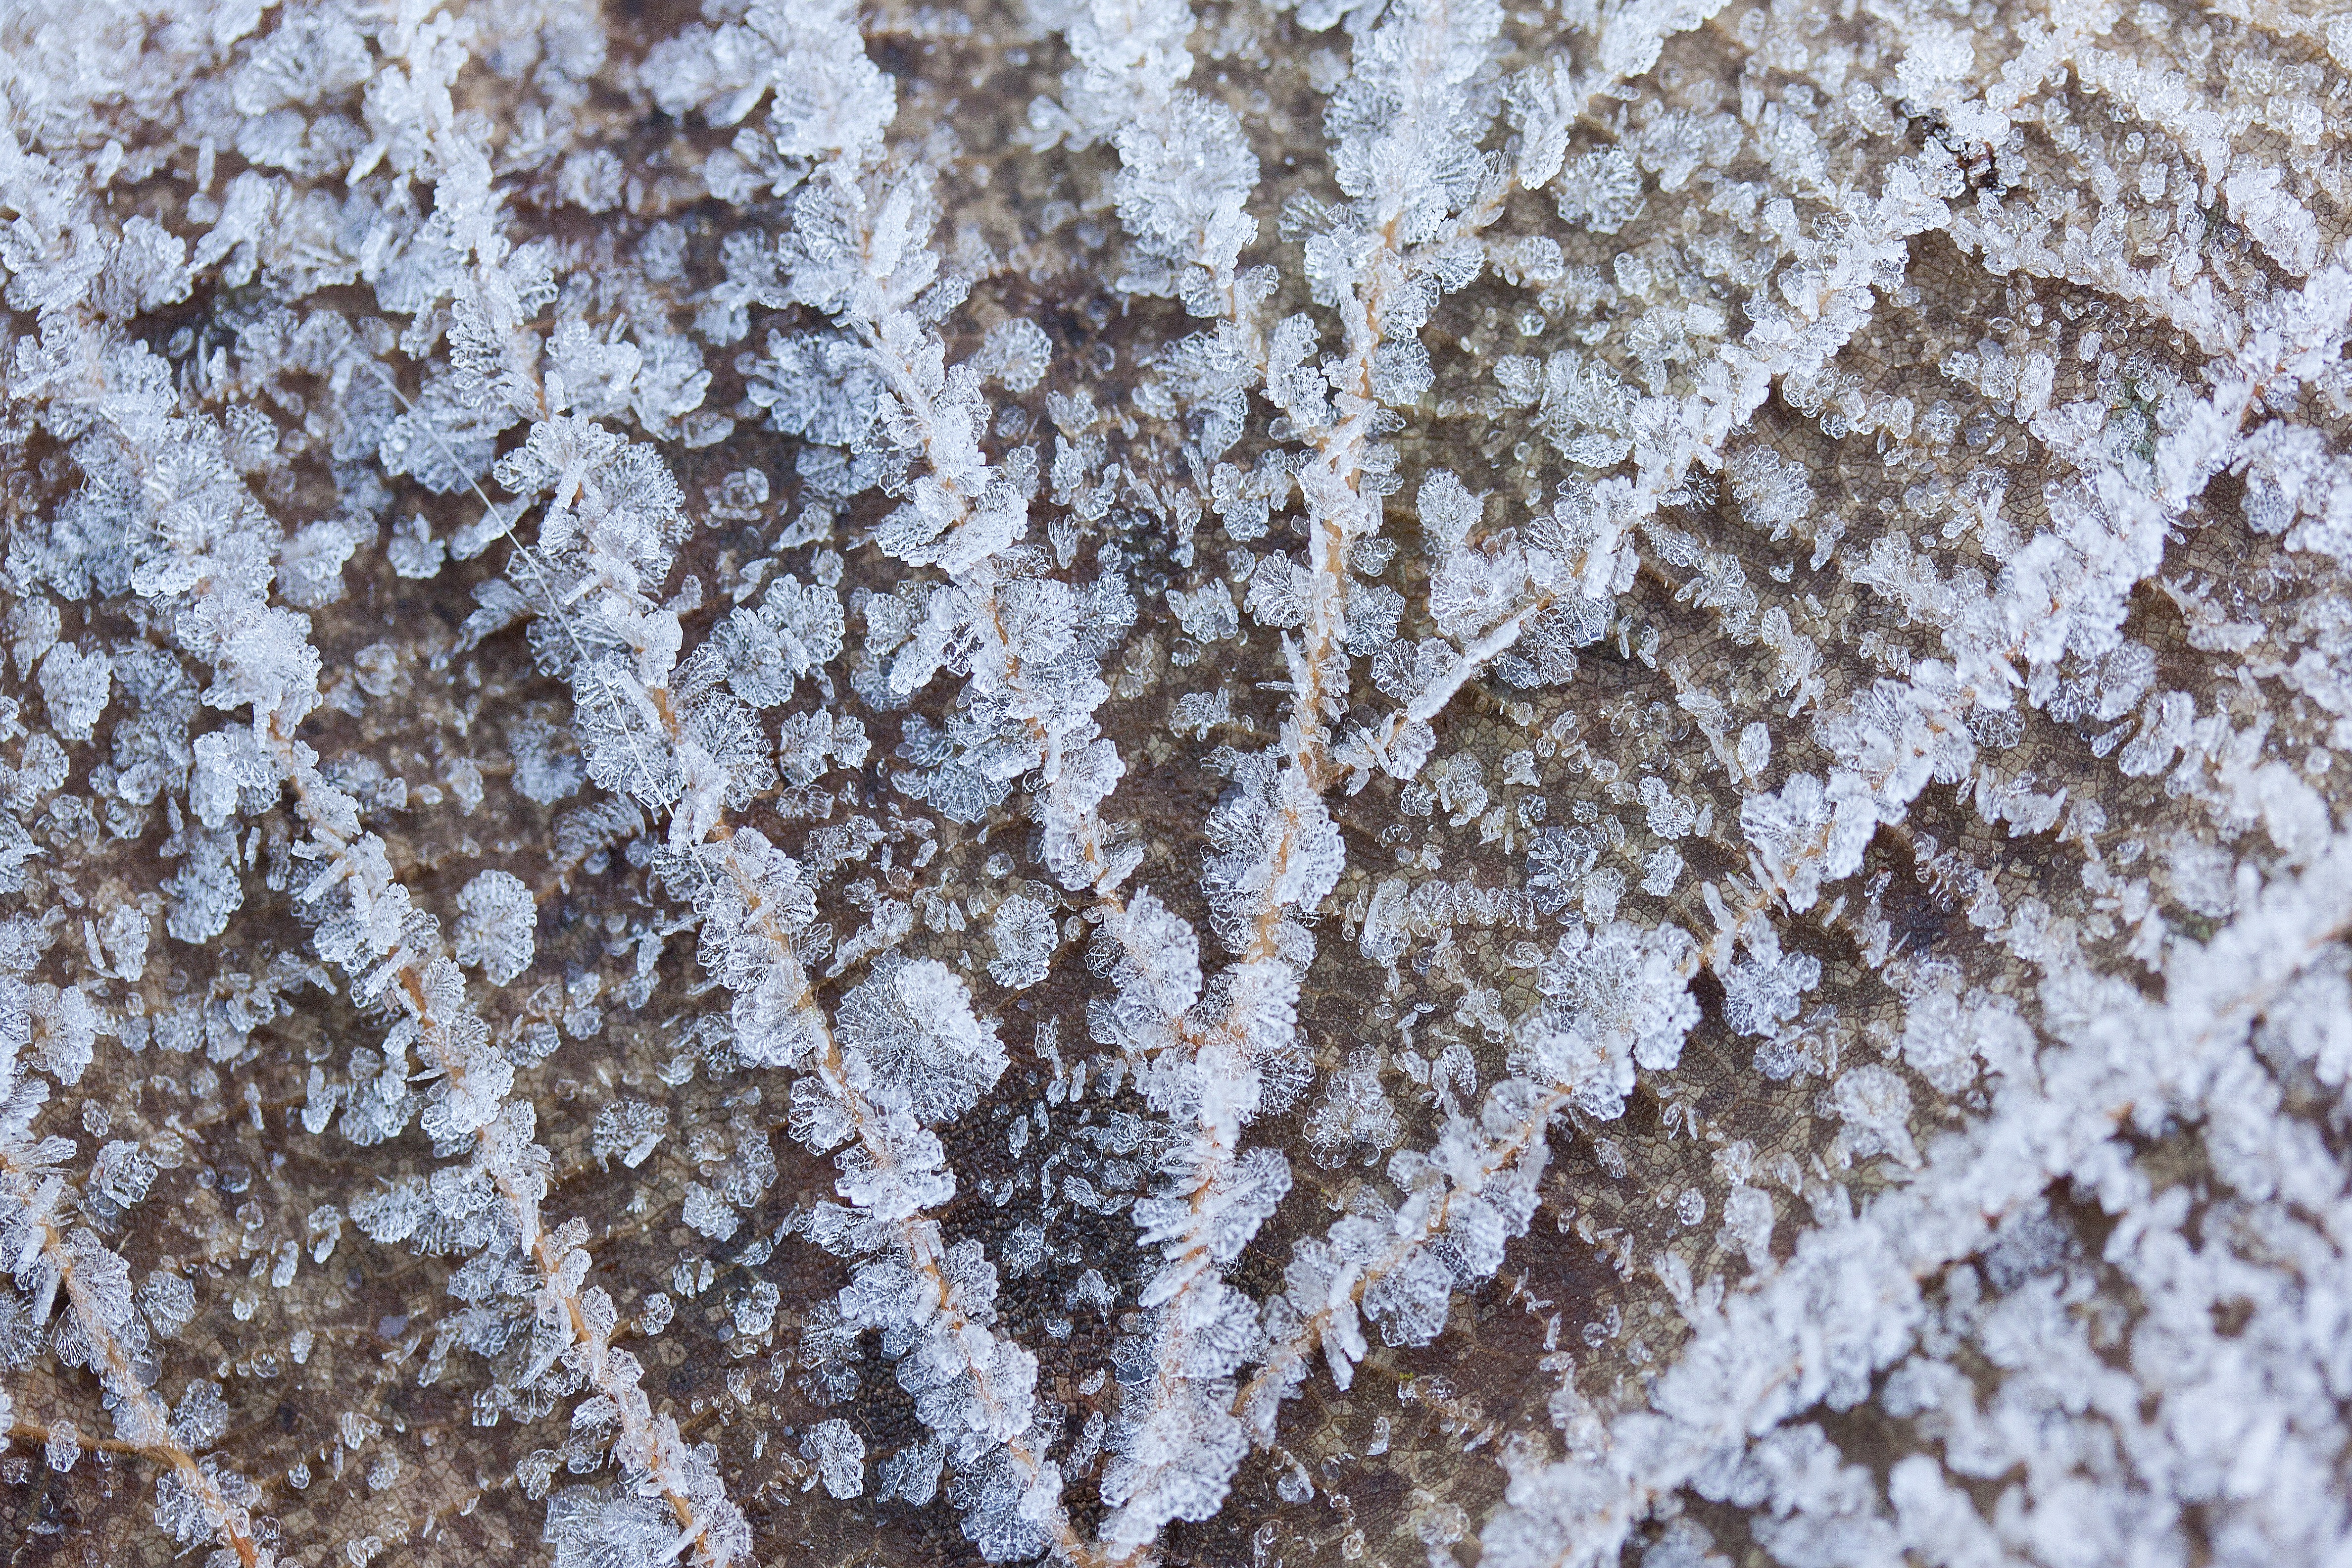
tree, nature, branch, cold, winter, structure, plant, white, texture, leaf, flower, frost, trunk, symmetrical, pattern, macro, autumn, soil, frozen, season, close up, transition, transparent, leaves, background, sugar, rip, hoarfrost, freezing, crystals, fund, grass family, woody plant, leaf ribs